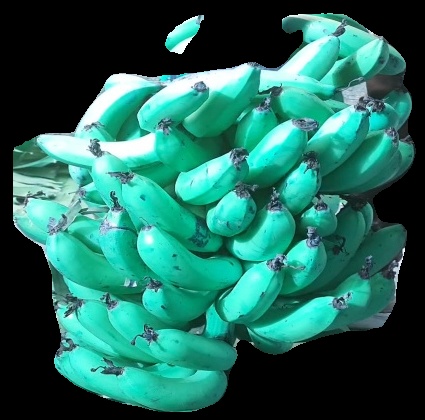
Variety: pachbale
Grade: grade3